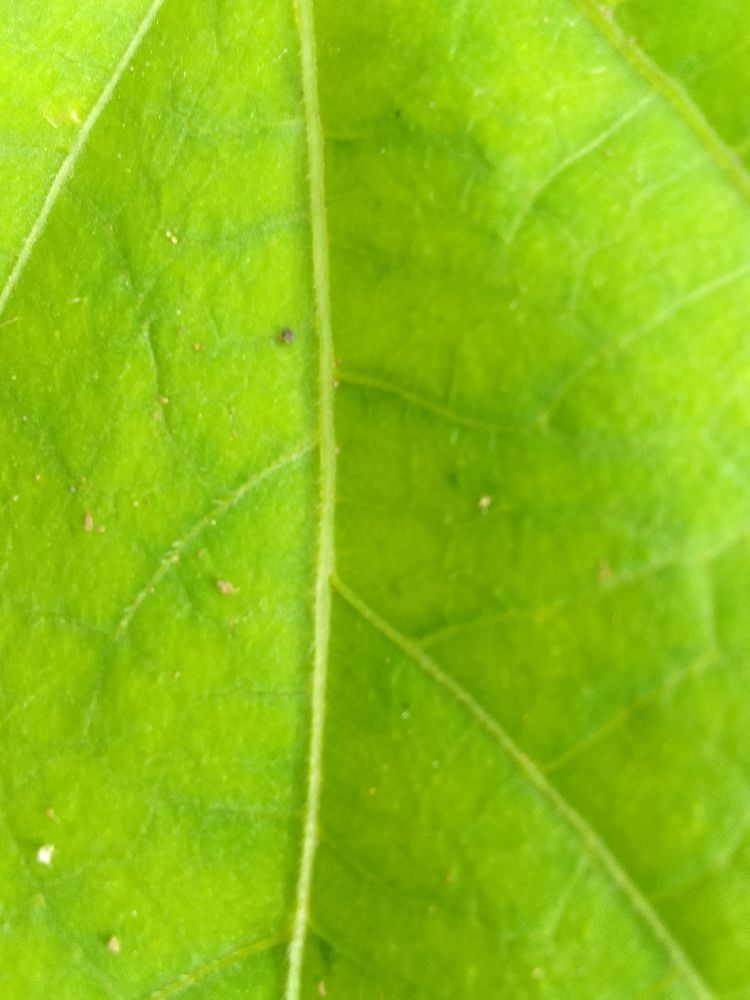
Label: healthy